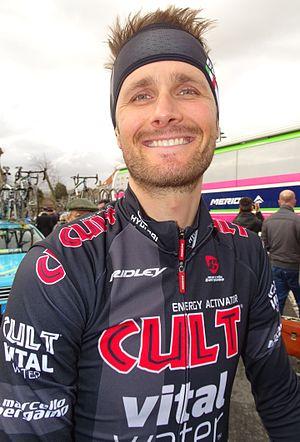
Reportage réalisé le mardi 31 mars à l'occasion de du départ de la première étape des Trois jours de La Panne 2015 à La Panne, Belgique.
Michael Reihs est un coureur cycliste danois, professionnel entre 2001 et 2017.